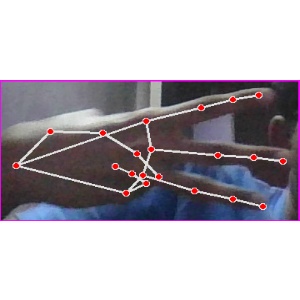
अक्षर: भ